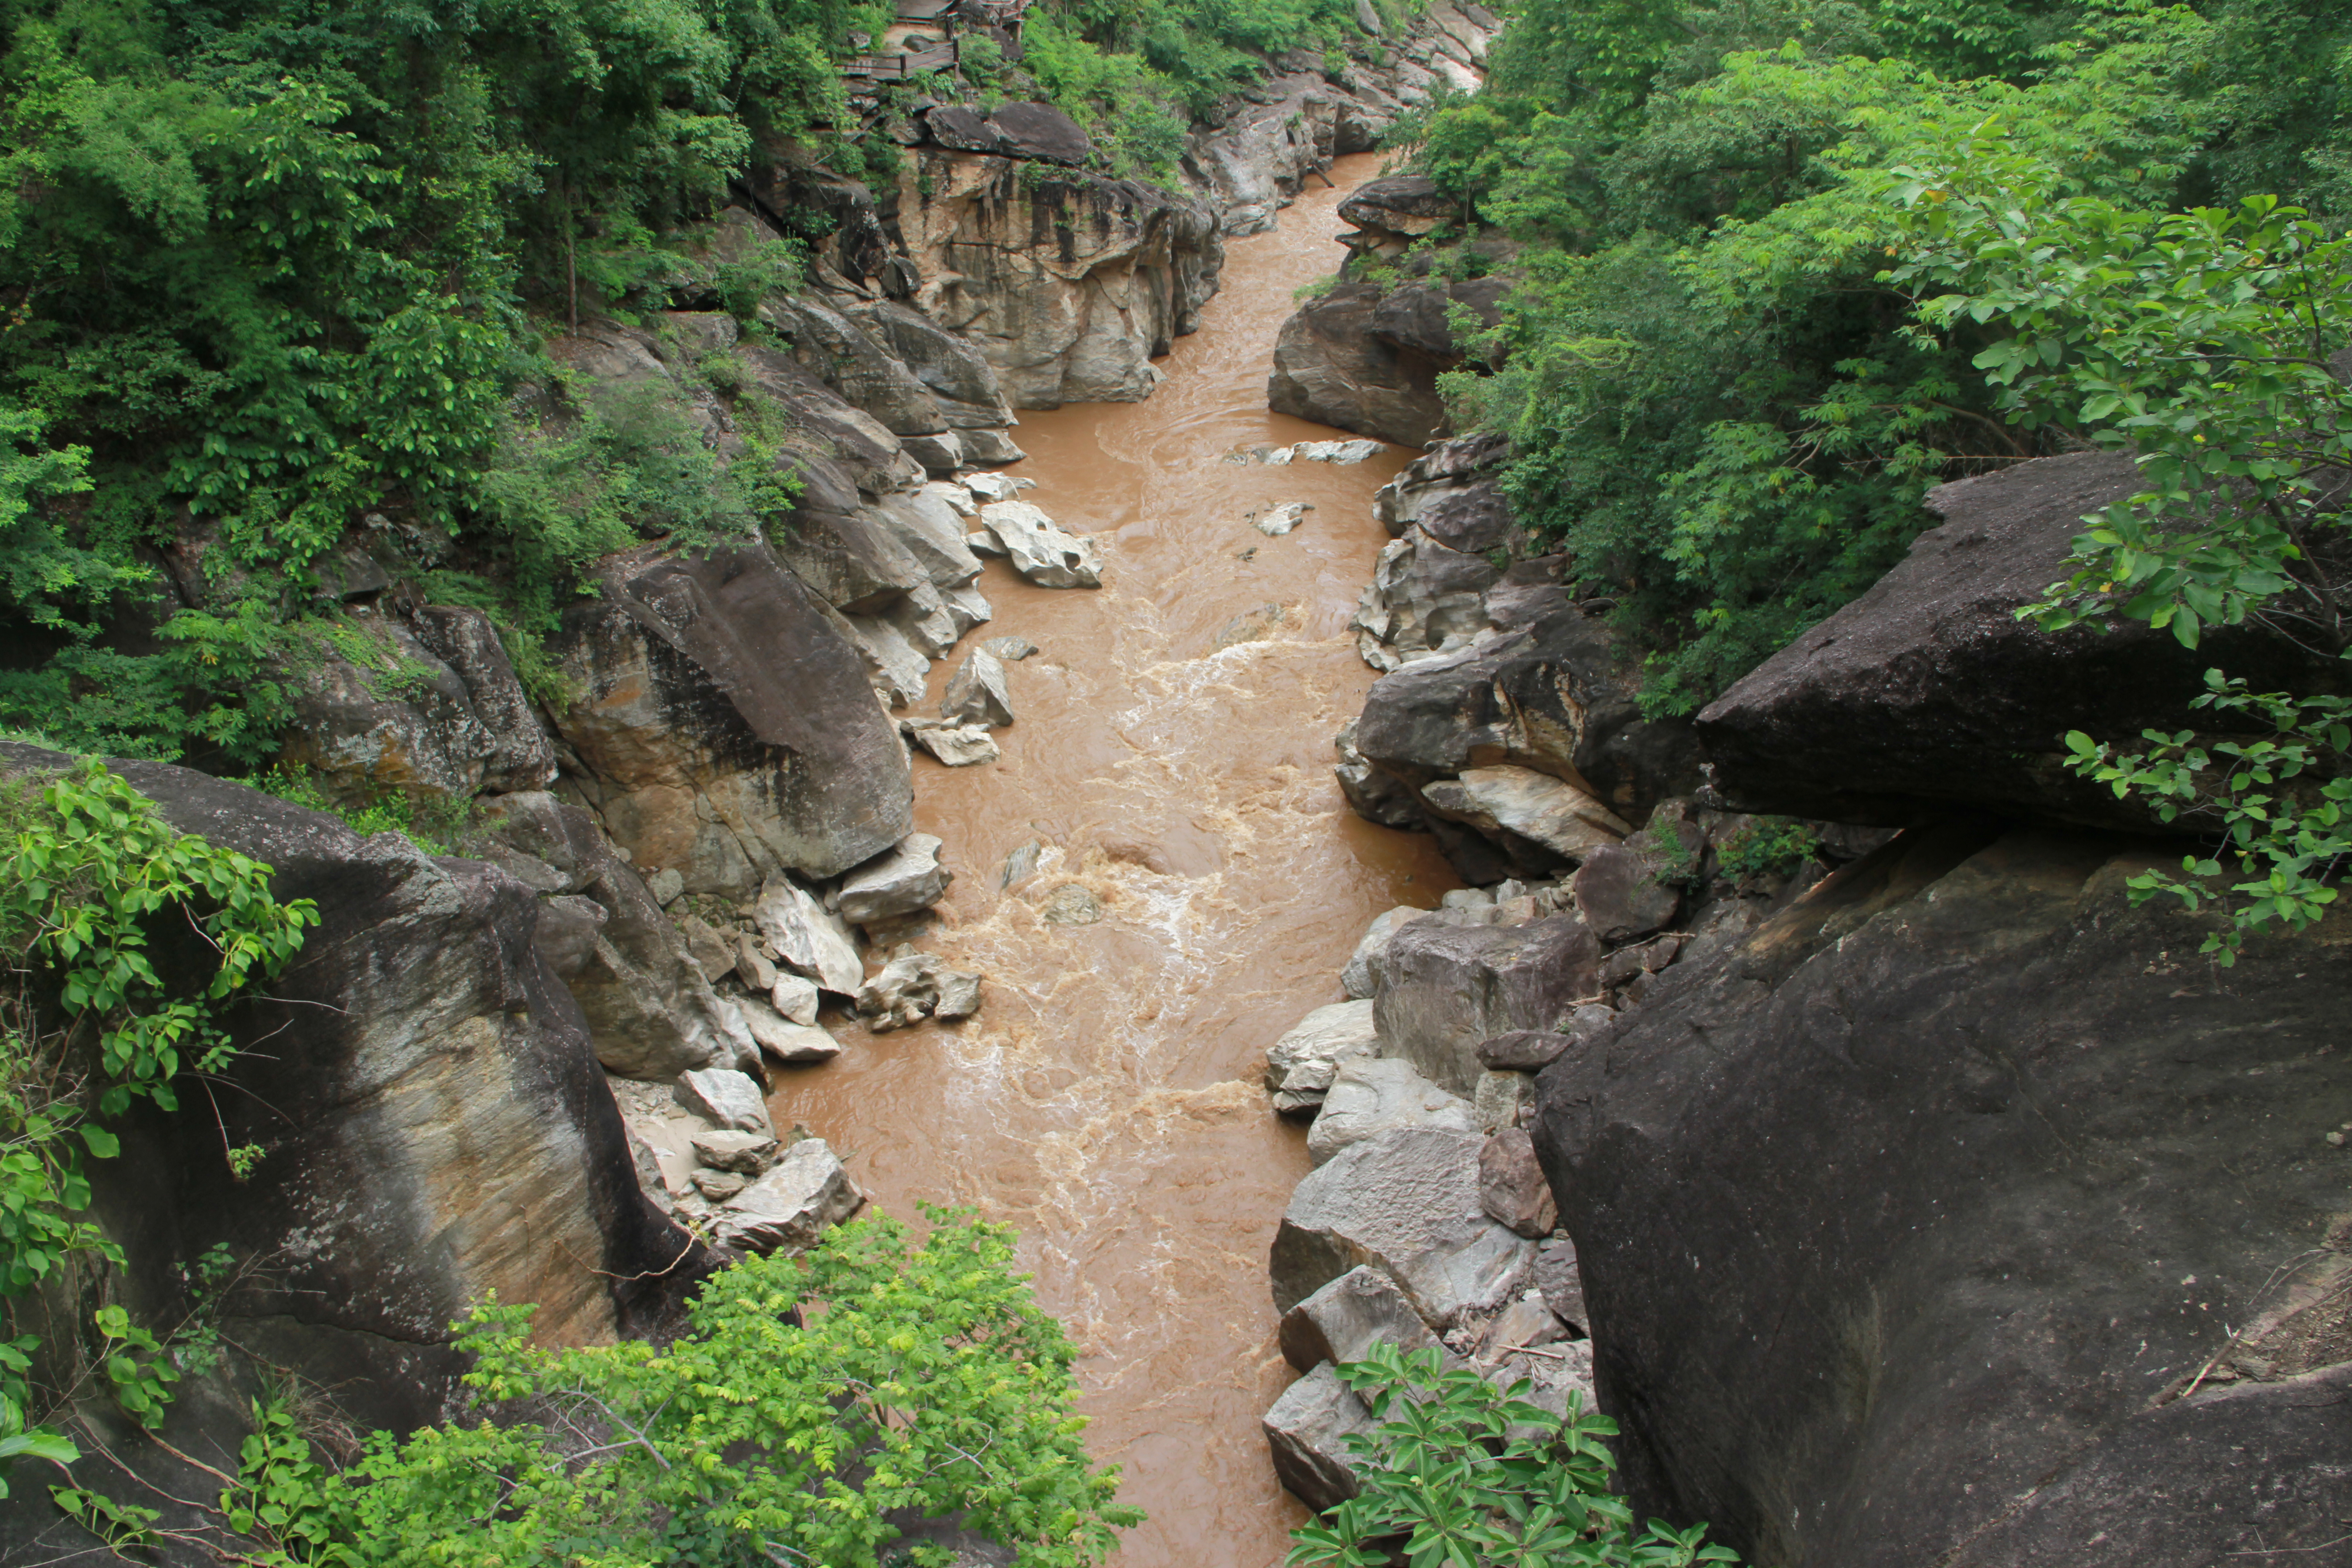
park, nature reserve, water resources, watercourse, stream, riparian zone, creek, geological phenomenon, arroyo, stream bed, rock, water, bank, tributary, water feature, escarpment, river, geology, state park, ravine, outcrop, landscape